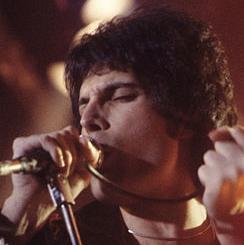
Age: 30